Bank of Auckland

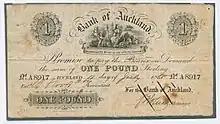
One pound note 4 July 1865 signed C F Johns

Bank of Auckland was an Auckland, New Zealand note-issuing bank which took up deposits, made loans and was entitled to deal in precious metals but was not permitted to purchase real estate except to carry on its proper business. Its business focus was on Auckland Province.